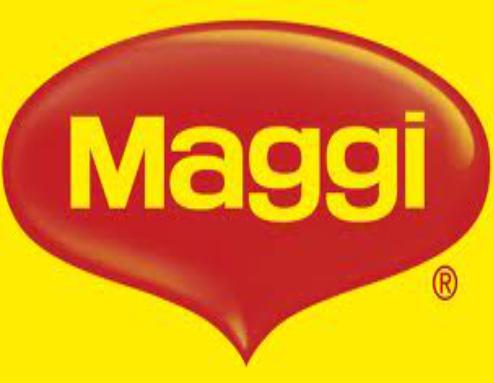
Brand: Maggi
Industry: Food